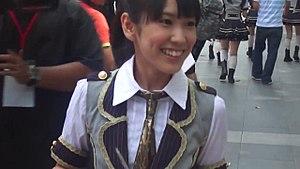
Mieko Satō ou Koyoi Fūka, nom de scène utilisé par le passé, née le 24 juin 1986 dans la préfecture d'Aichi, au Japon, est une chanteuse, idole japonaise du groupe de J-pop SKE48.